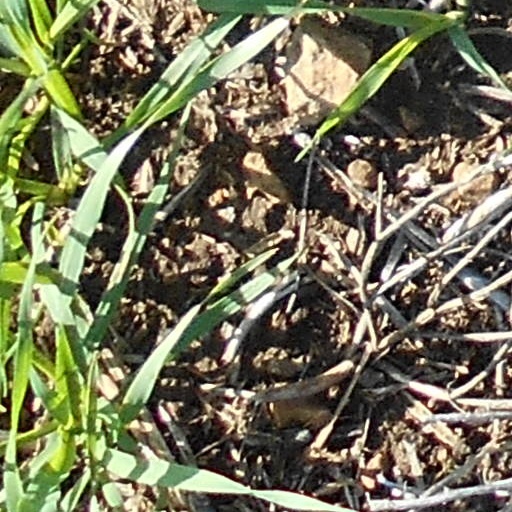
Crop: wheat